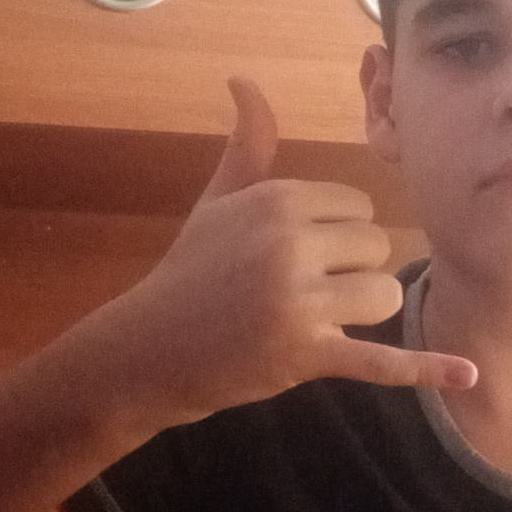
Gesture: call